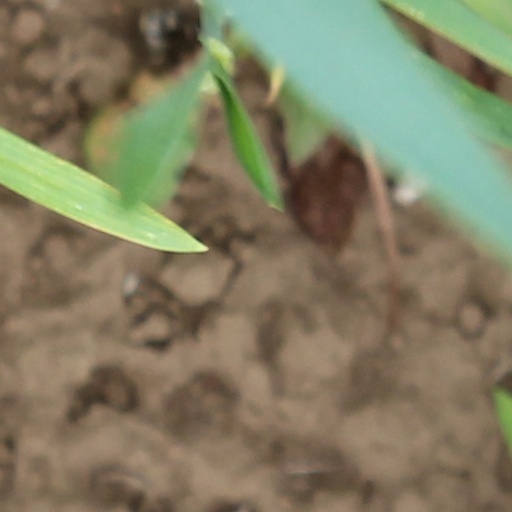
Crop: wheat